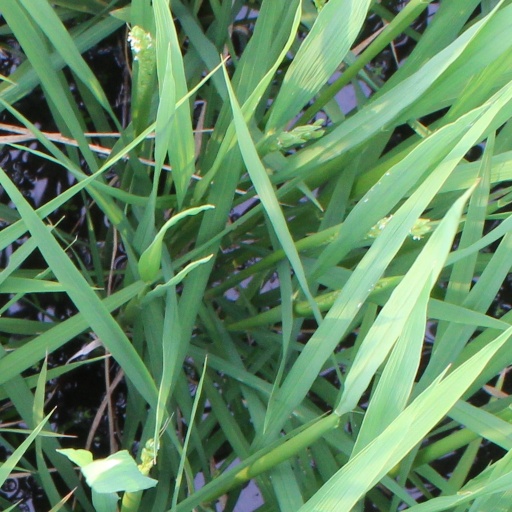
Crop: rice